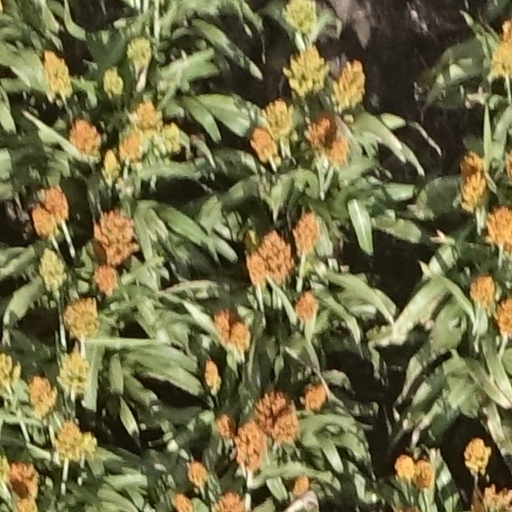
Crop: sorghum